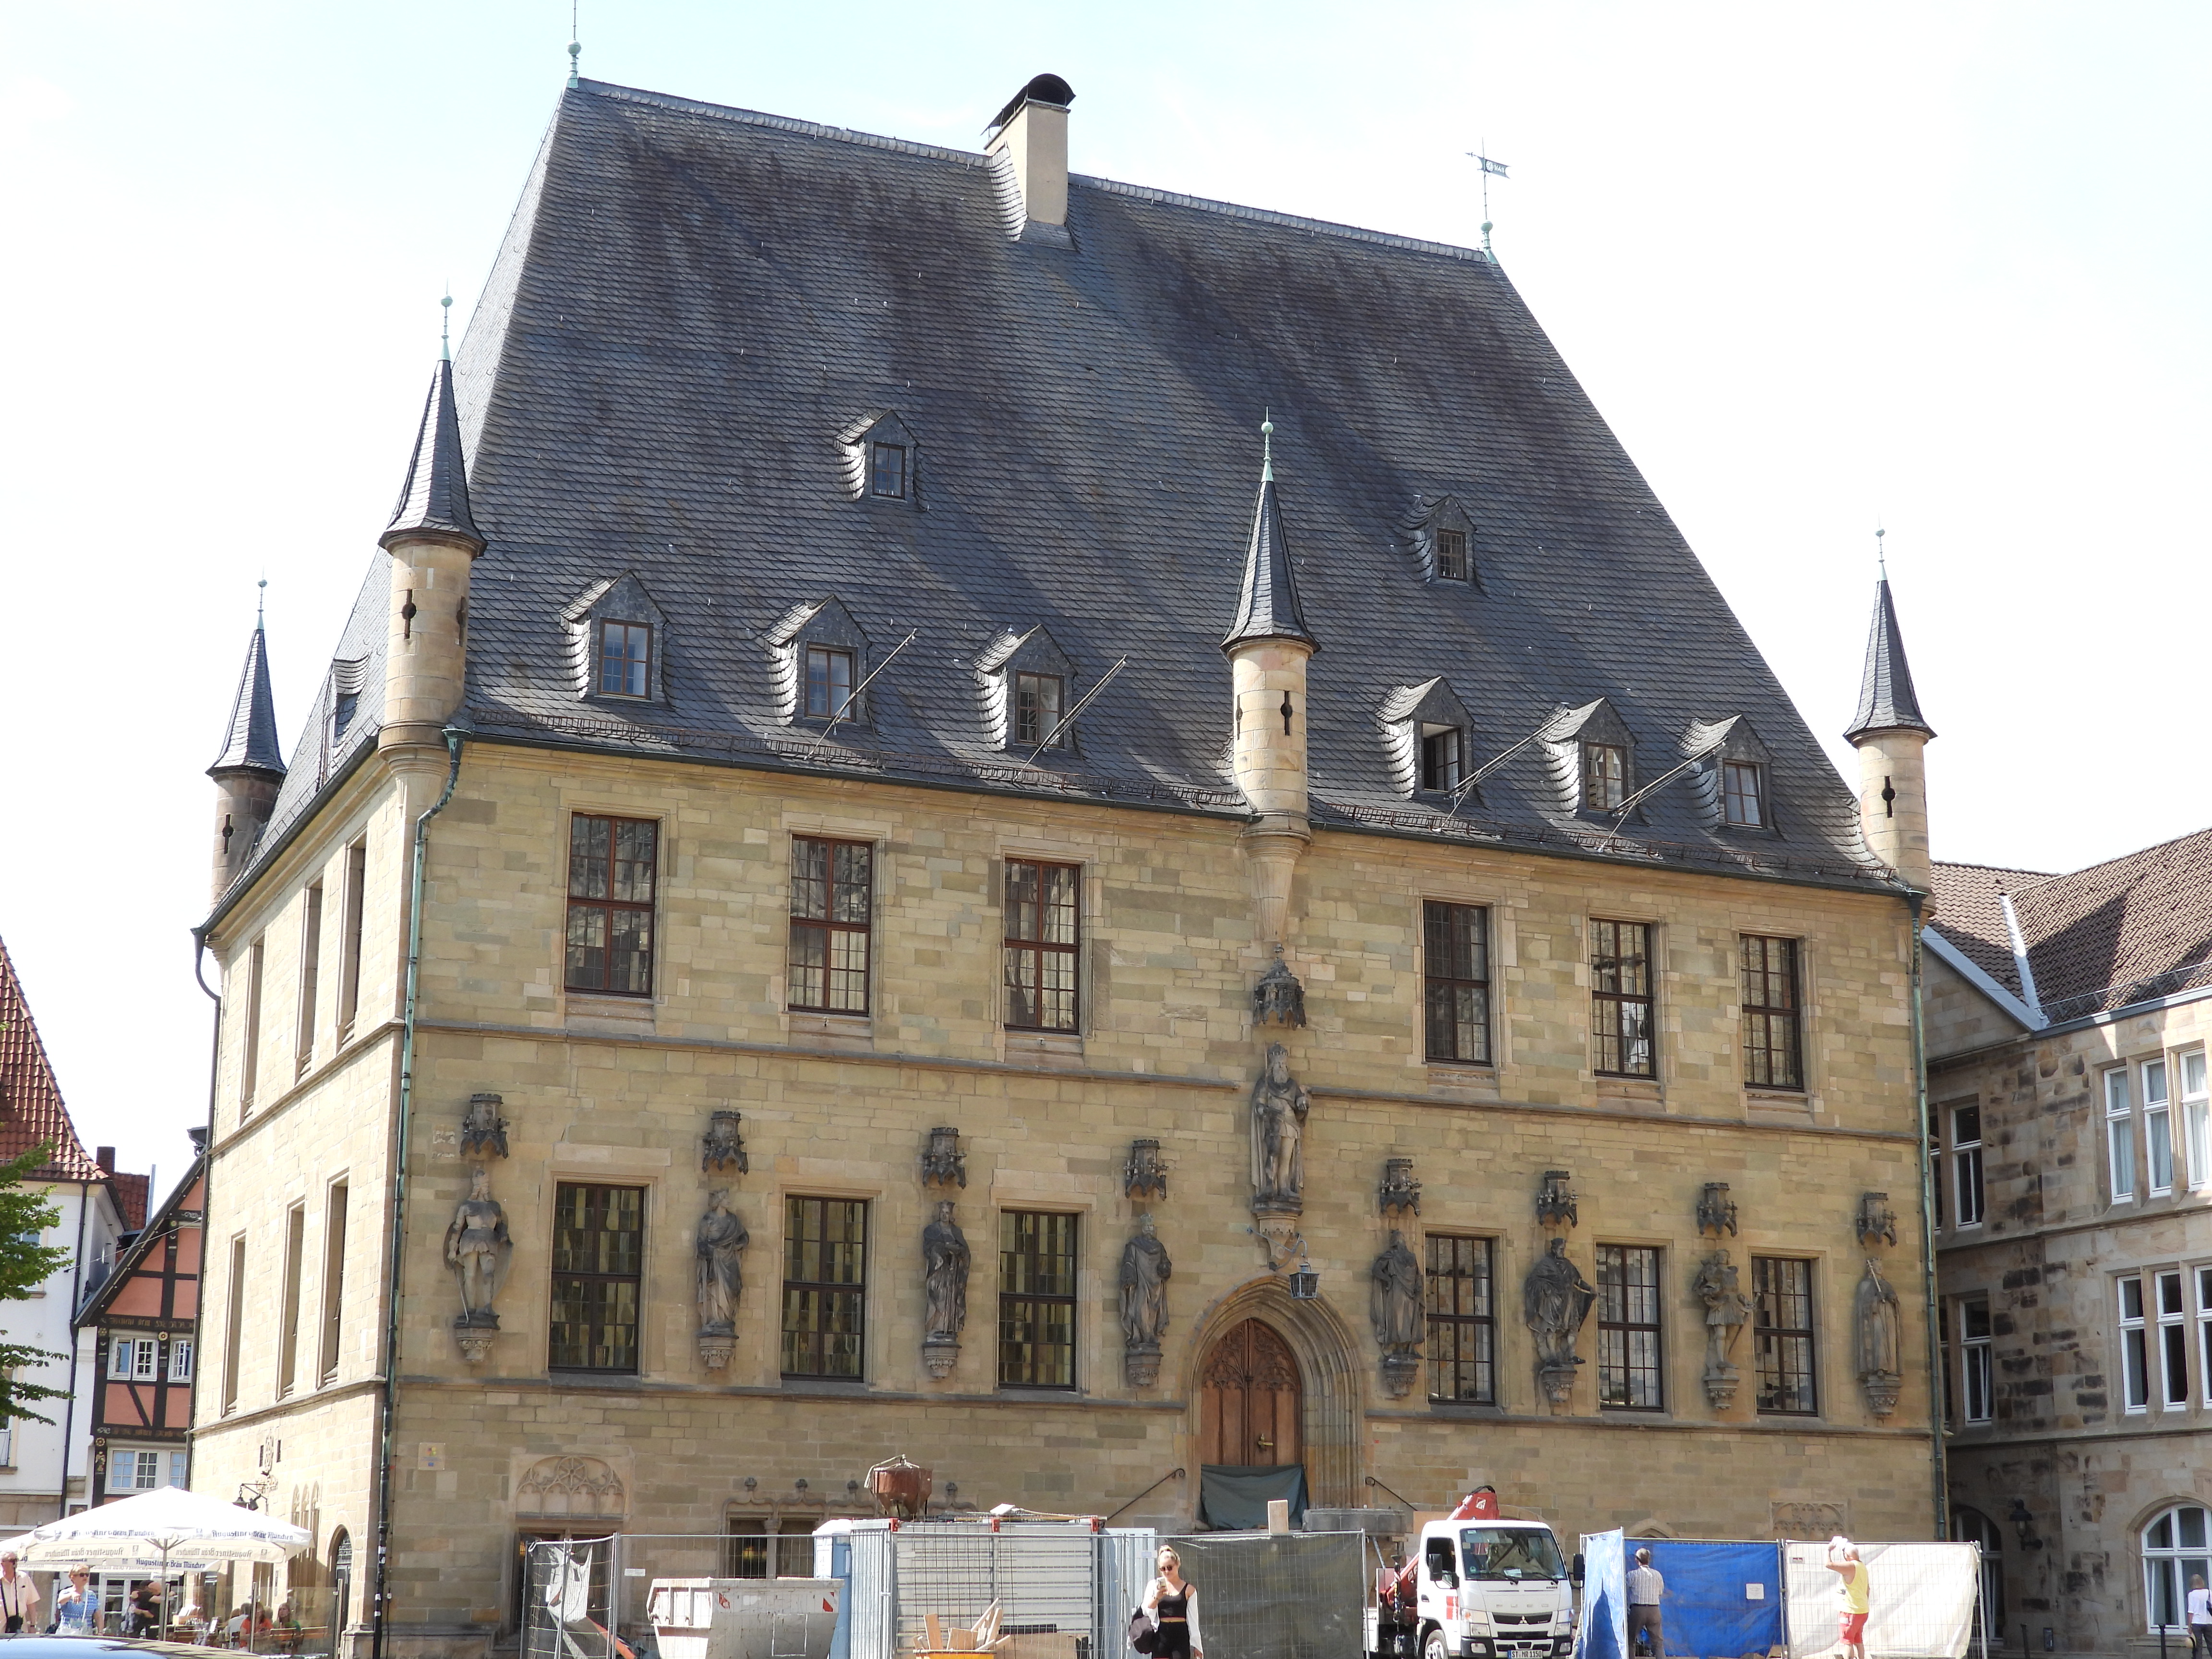
architecture, townhall, Osnabruck, gothic, sky, building, window, house, facade, city, turret, medieval architecture, wheel, spire, mixed use, street, travel, steeple, tourism, classical architecture, seat of local government, vehicle, town square, manor house, stately home, listed building, plaza, roof, pedestrian, tourist attraction, transport, road, castle, estate